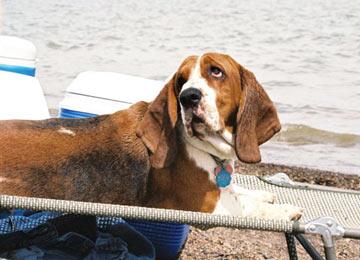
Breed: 241-n000100-basset